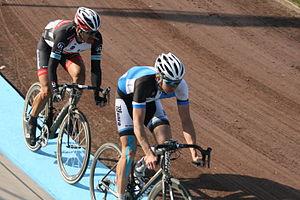
Paris-Roubaix 2013, vélodrome de Roubaix Fabian Cancellara, Sep Vanmarcke
La 111ᵉ édition de Paris-Roubaix a eu lieu le 7 avril 2013. Il s'agit de la 10ᵉ épreuve de l'UCI World Tour 2013. La course a été remporté par le Suisse Fabian Cancellara qui bat au sprint, la seule personne à avoir pu le suivre, le Belge Sep Vanmarcke avant que le Néerlandais Niki Terpstra ne complète le podium en réglant un petit groupe.
Sep Vanmarcke, né le 28 juillet 1988 à Courtrai, est un coureur cycliste belge, membre de l'équipe EF Pro Cycling. Professionnel depuis 2009, il a notamment remporté le Circuit Het Nieuwsblad en 2012 et la Bretagne Classic en 2019.